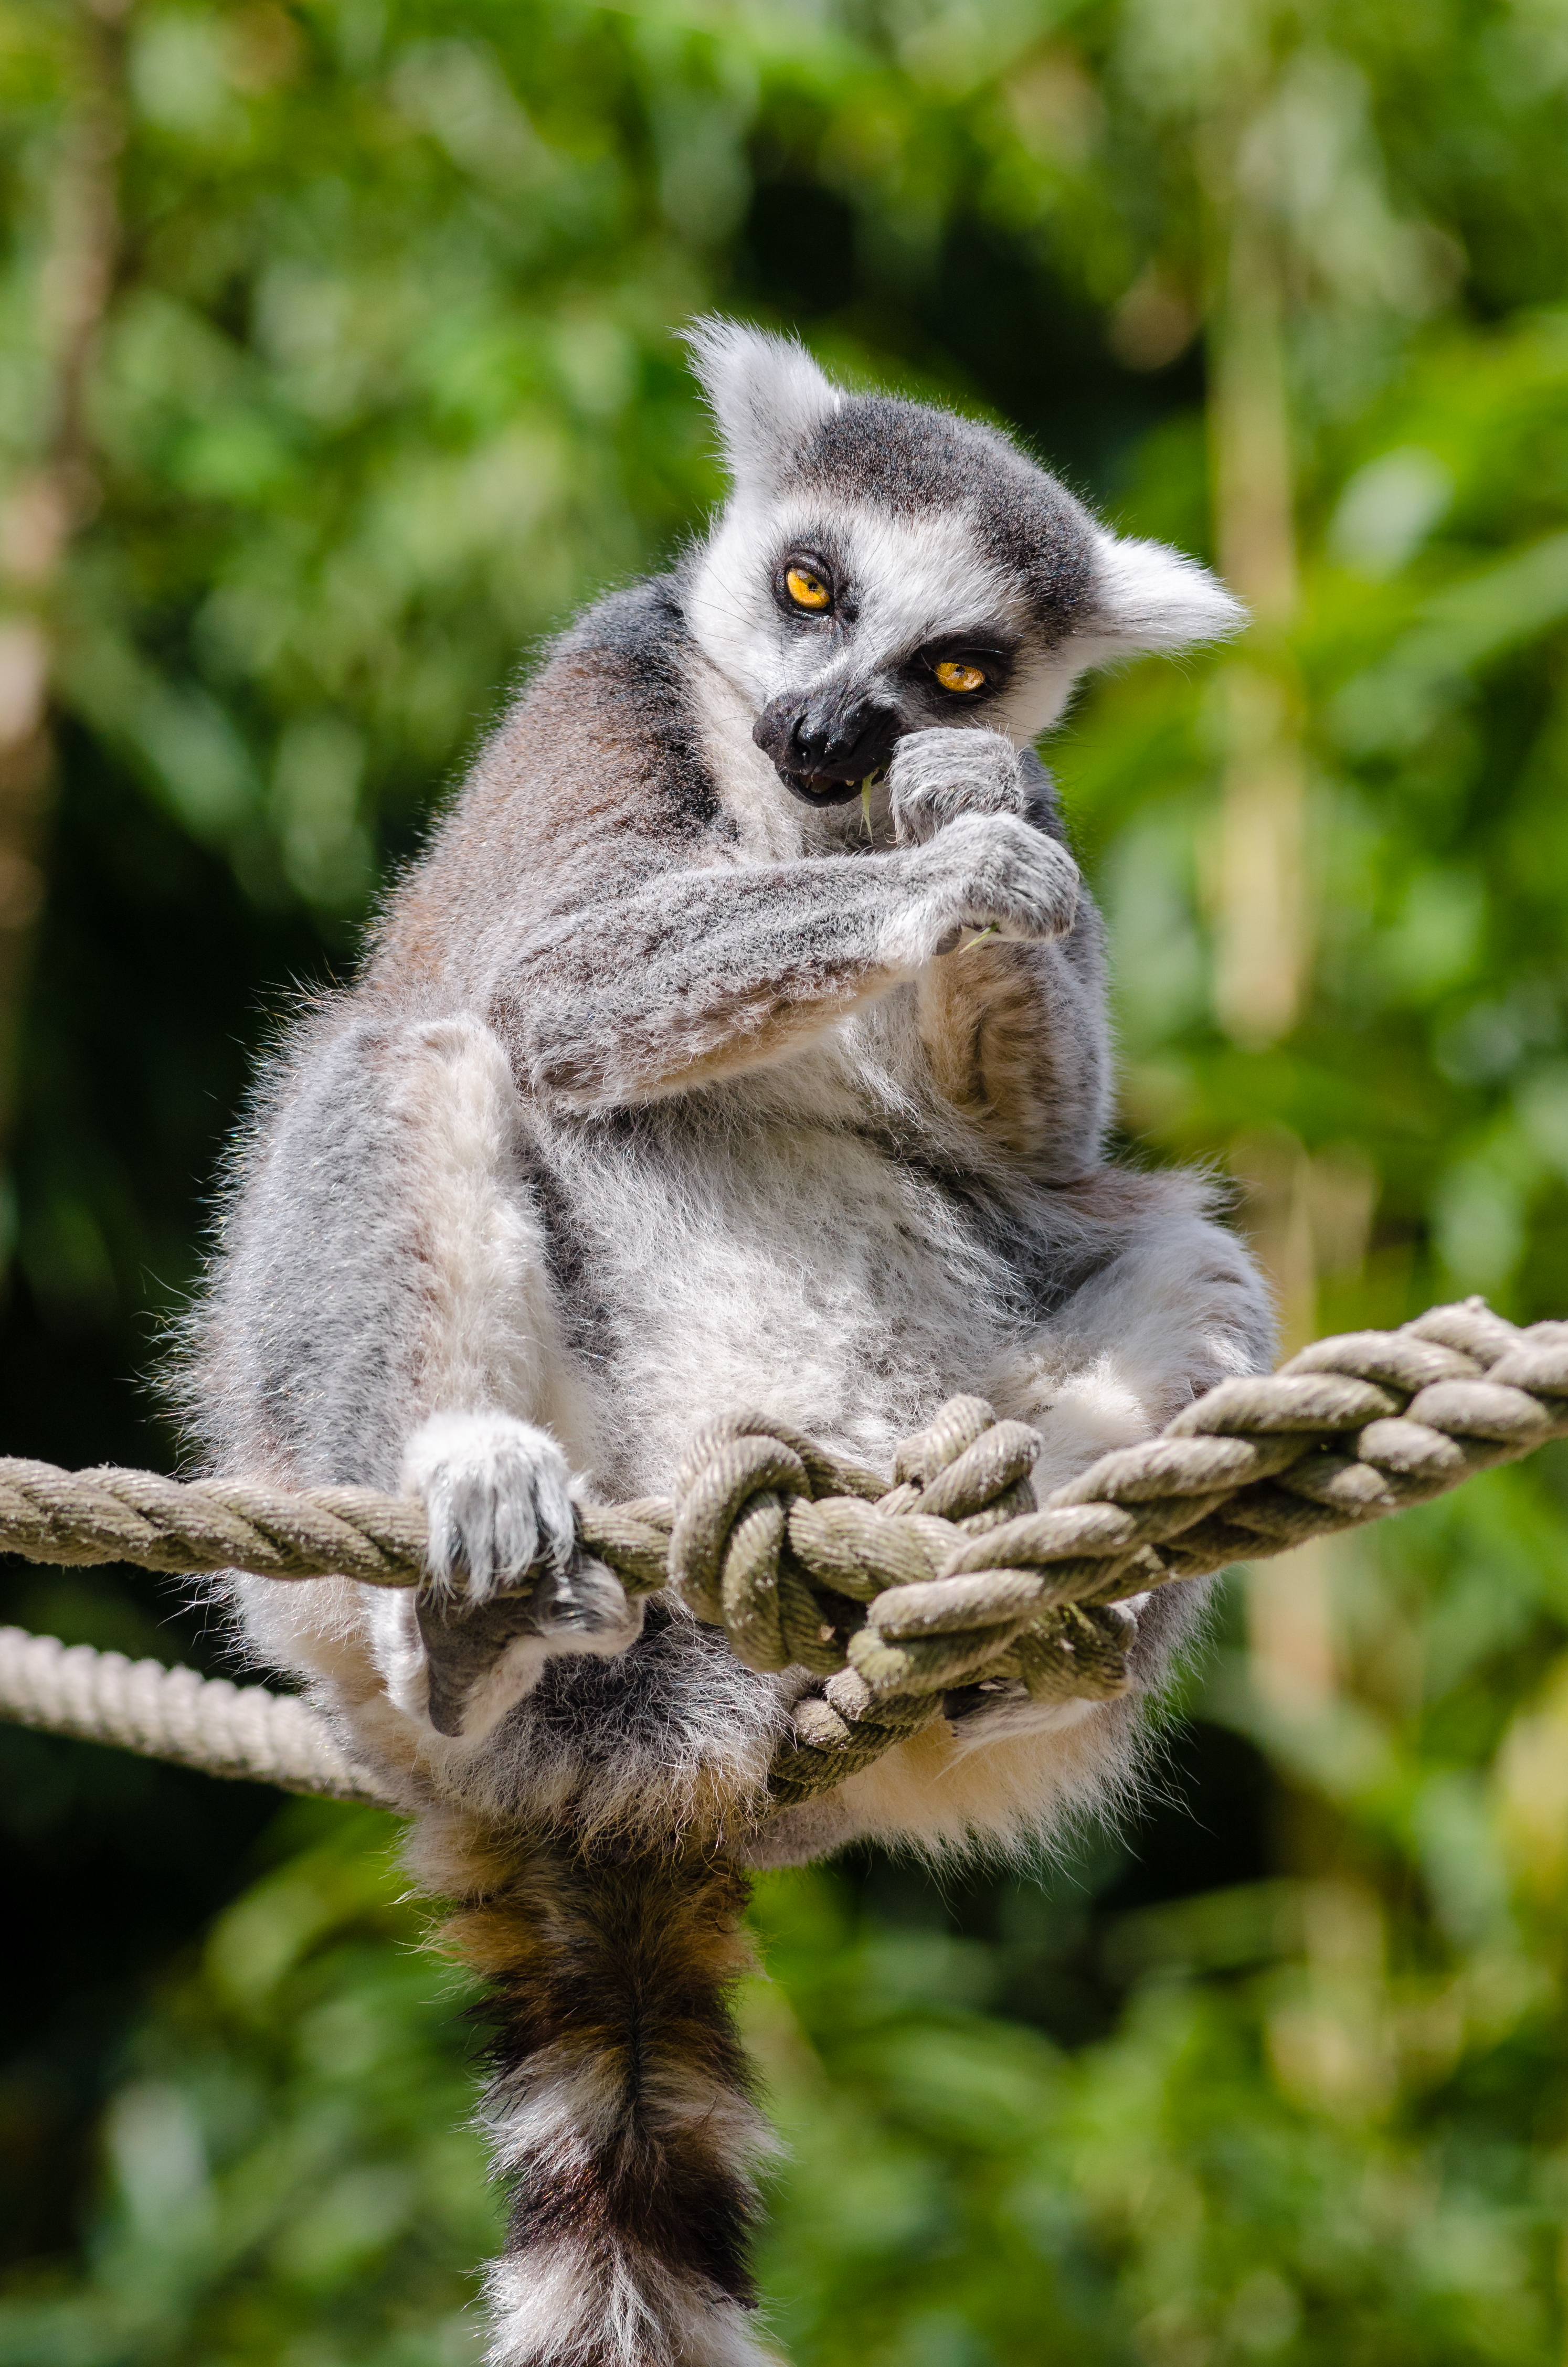
nature, animal, wildlife, zoo, mammal, fauna, primate, madagascar, vertebrate, lemur, macaque, new world monkey